Trudy Groenman

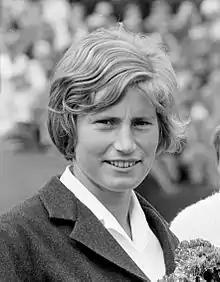
Groenman in 1964

Gertruida Johanna "Trudy" Groenman (born 15 January 1944) is a Dutch former tennis player. She was three times Netherlands champion.